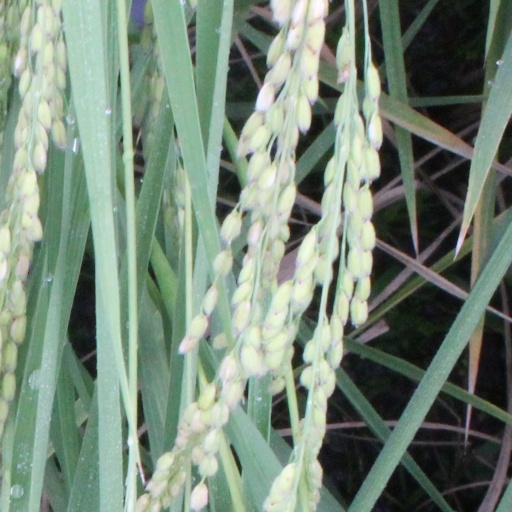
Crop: rice